Kerala State Road Transport Corporation

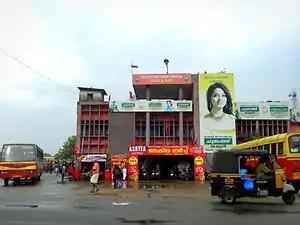
KSRTC Bus Station in Kollam

KSRTC operates two Ashok Leyland Titan (BS III 123 kW) double-decker buses with bonnet numbers RN766 and RN765. One of these buses is used for the Royal View service in Munnar.